Avenue of the Arts (Philadelphia)

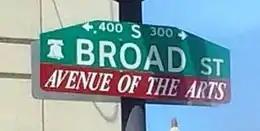
Avenue of the Arts street sign

Avenue of the Arts is the locale for many of the city's large theatres, including Kimmel Center for the Performing Arts (home of the Philadelphia Orchestra), the Academy of Music, Miller Theater, Wilma Theater, Liacouras Center, and Suzanne Roberts Theatre. Buildings for the University of the Arts are located just south and east of the Kimmel Center; the Miller Theatre is often used for high-end productions involving the school.